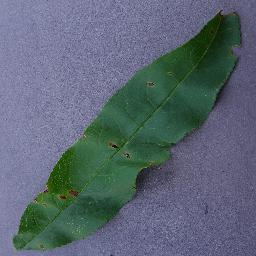
Label: Peach___Bacterial_spot